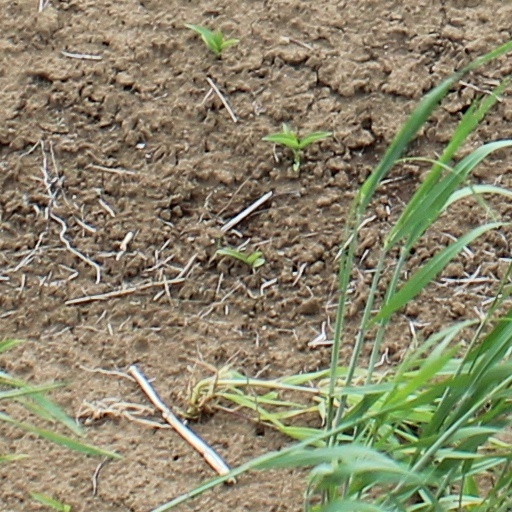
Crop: wheat